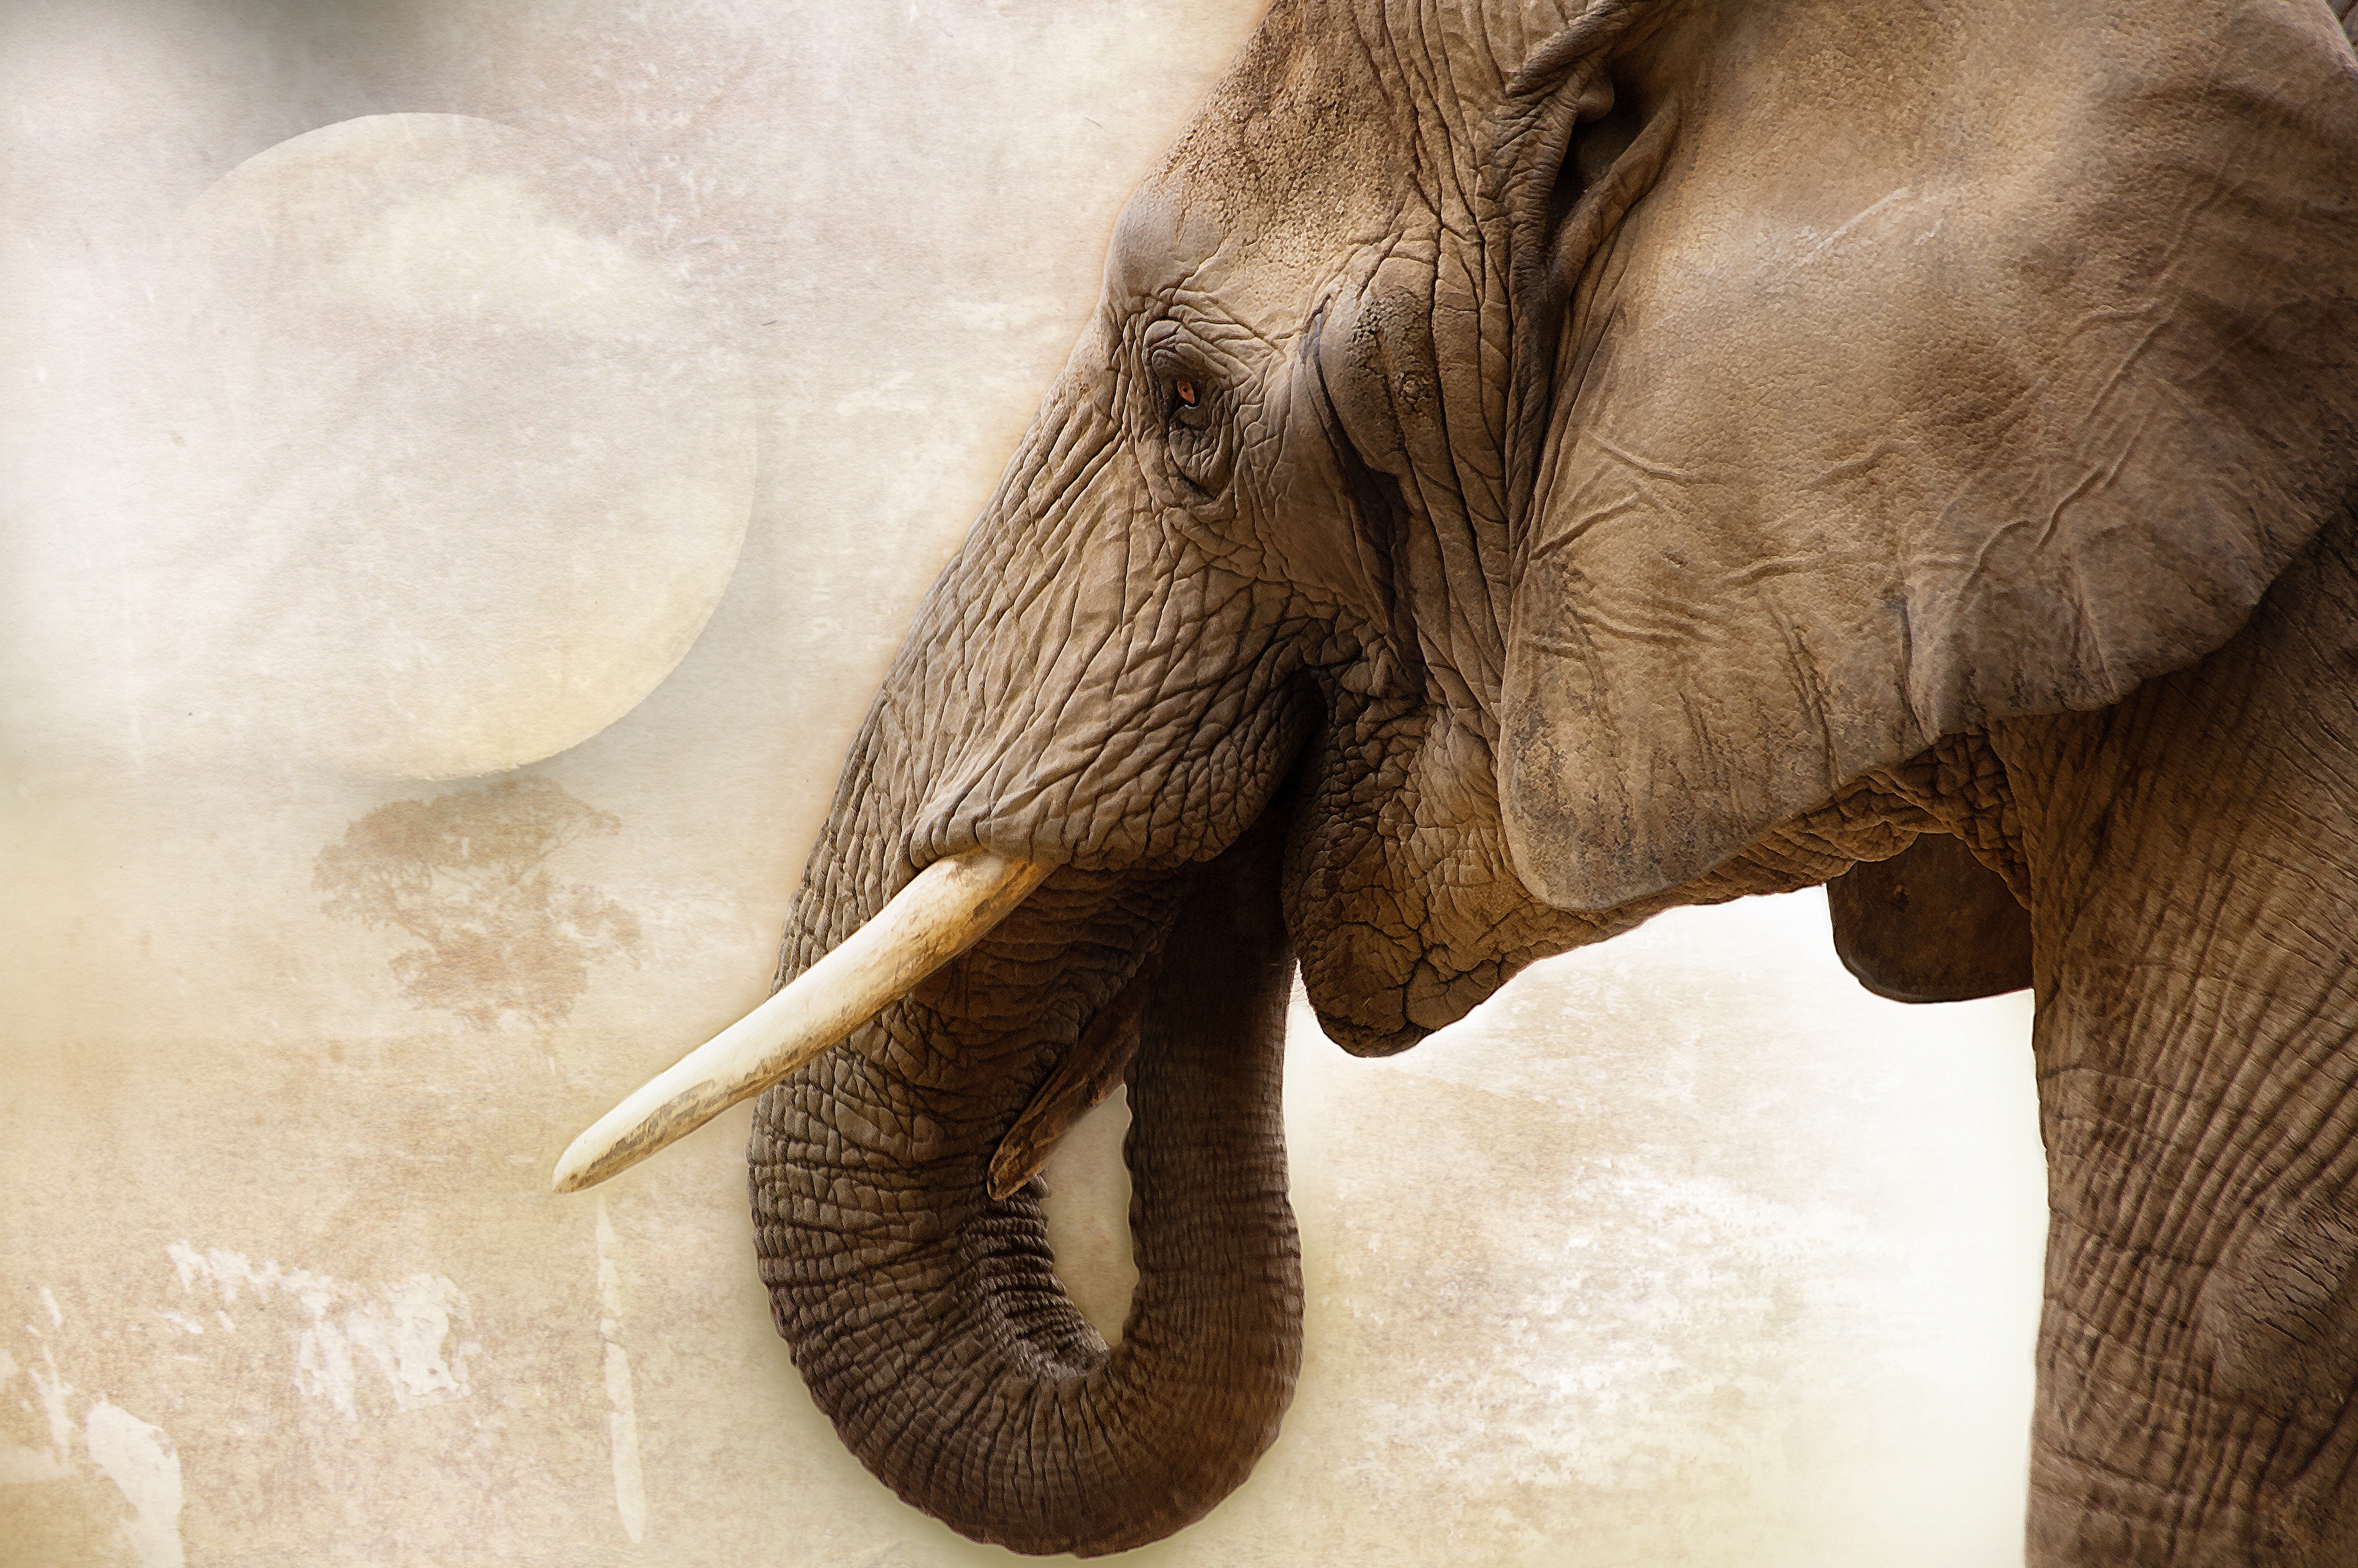
animal, wildlife, africa, mammal, close, fauna, full moon, elephant, tusk, close up, ivory, eye, kill, vertebrate, terrorism, trade, botswana, safari, pachyderm, african bush elephant, proboscidea, indian elephant, african elephant, poaching, elephants and mammoths, cartels